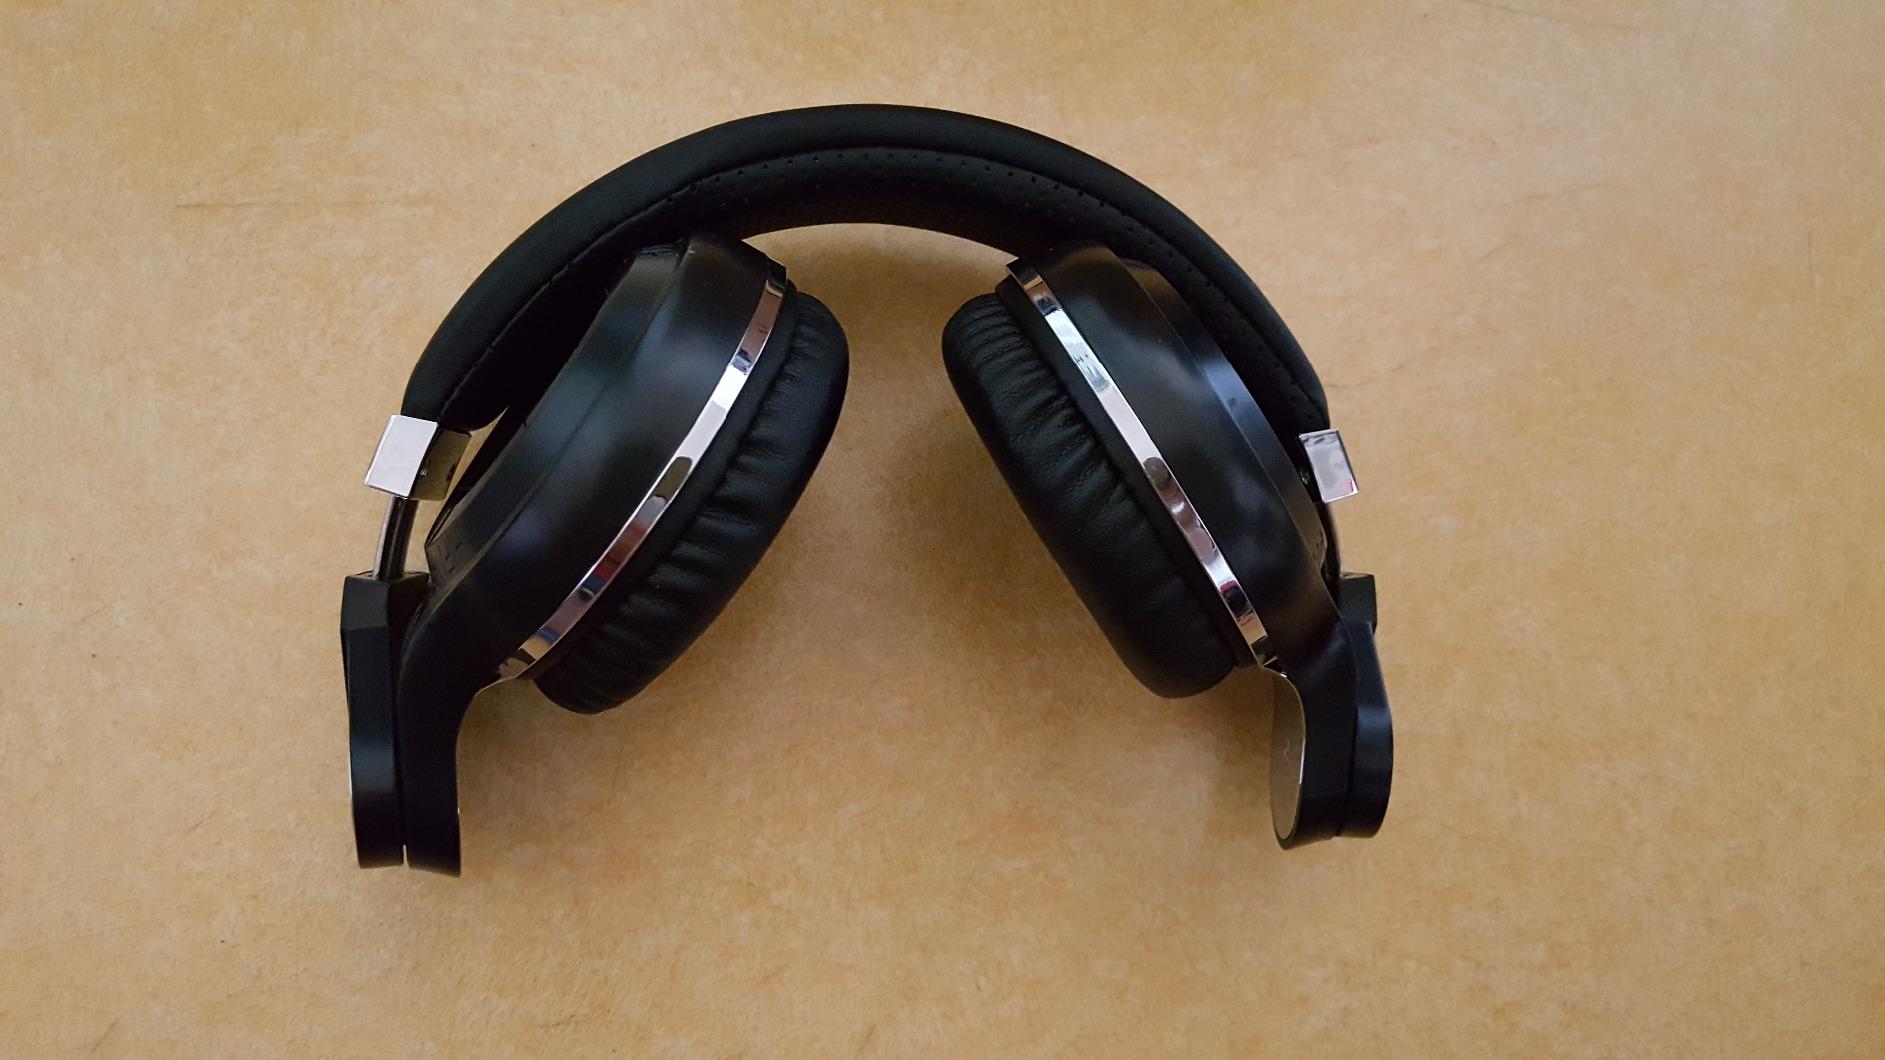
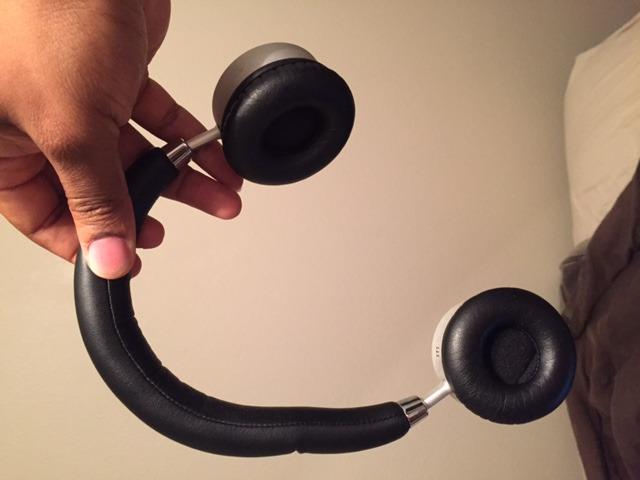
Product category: headphones
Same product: no